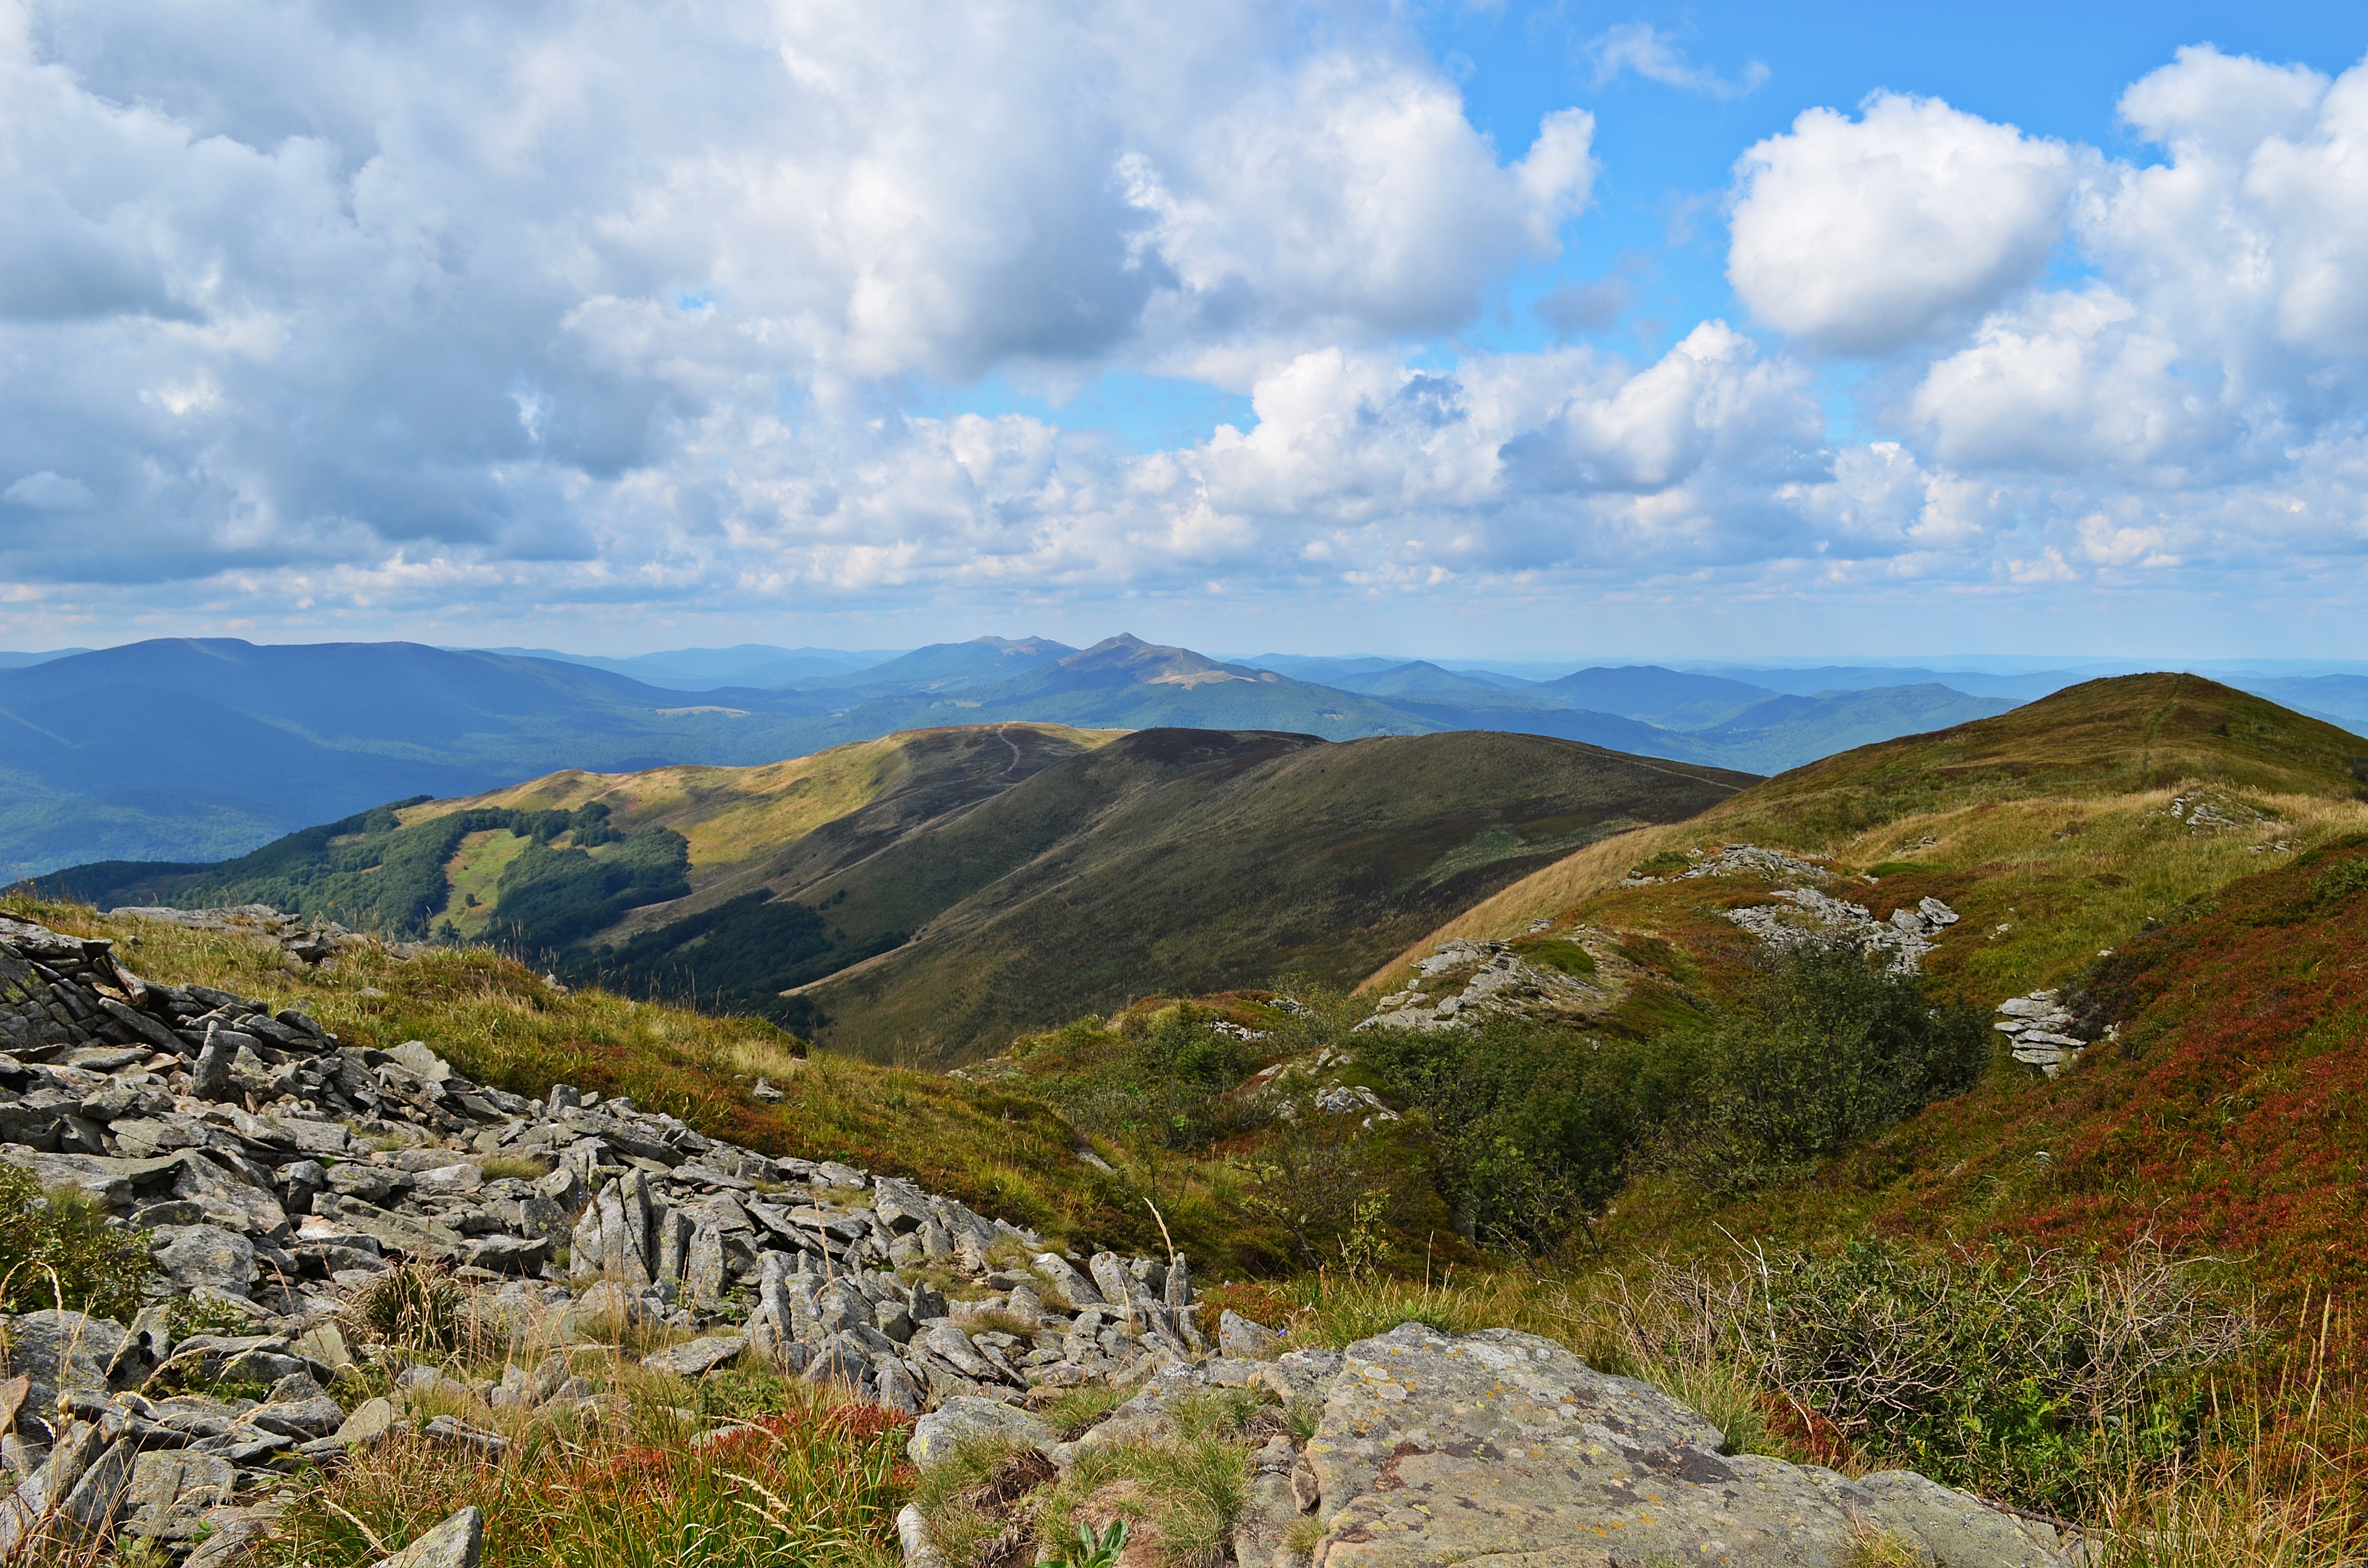
landscape, tree, nature, forest, wilderness, walking, mountain, cloud, sky, trail, meadow, hill, lake, adventure, view, valley, mountain range, panorama, travel, green, autumn, holiday, blue, colorful, tourism, highland, ridge, blue sky, top view, sunny, colors, holidays, mountains, alps, poland, plateau, fell, loch, time of year, tops, the silence, peace of mind, landform, bieszczady, mountain pass, the horizon, geographical feature, mountainous landforms